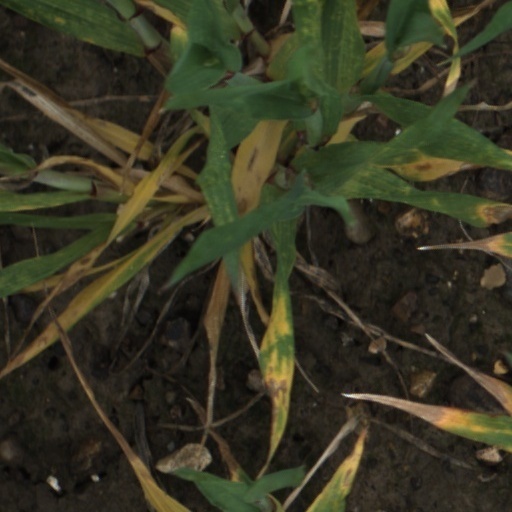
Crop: wheat